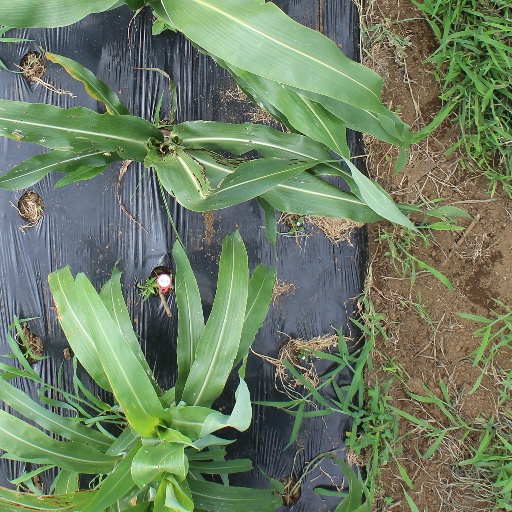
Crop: sorghum